Describe the emotion expressed in this image:  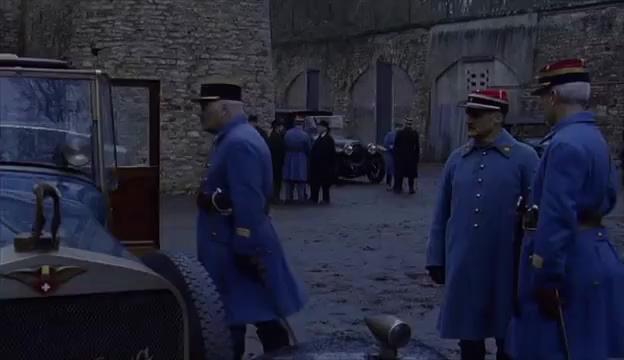
This person displays Fear, valence and arousal with high intensity.